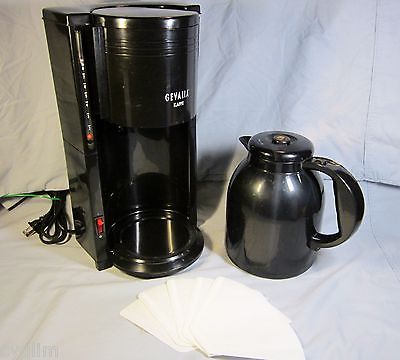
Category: coffee maker